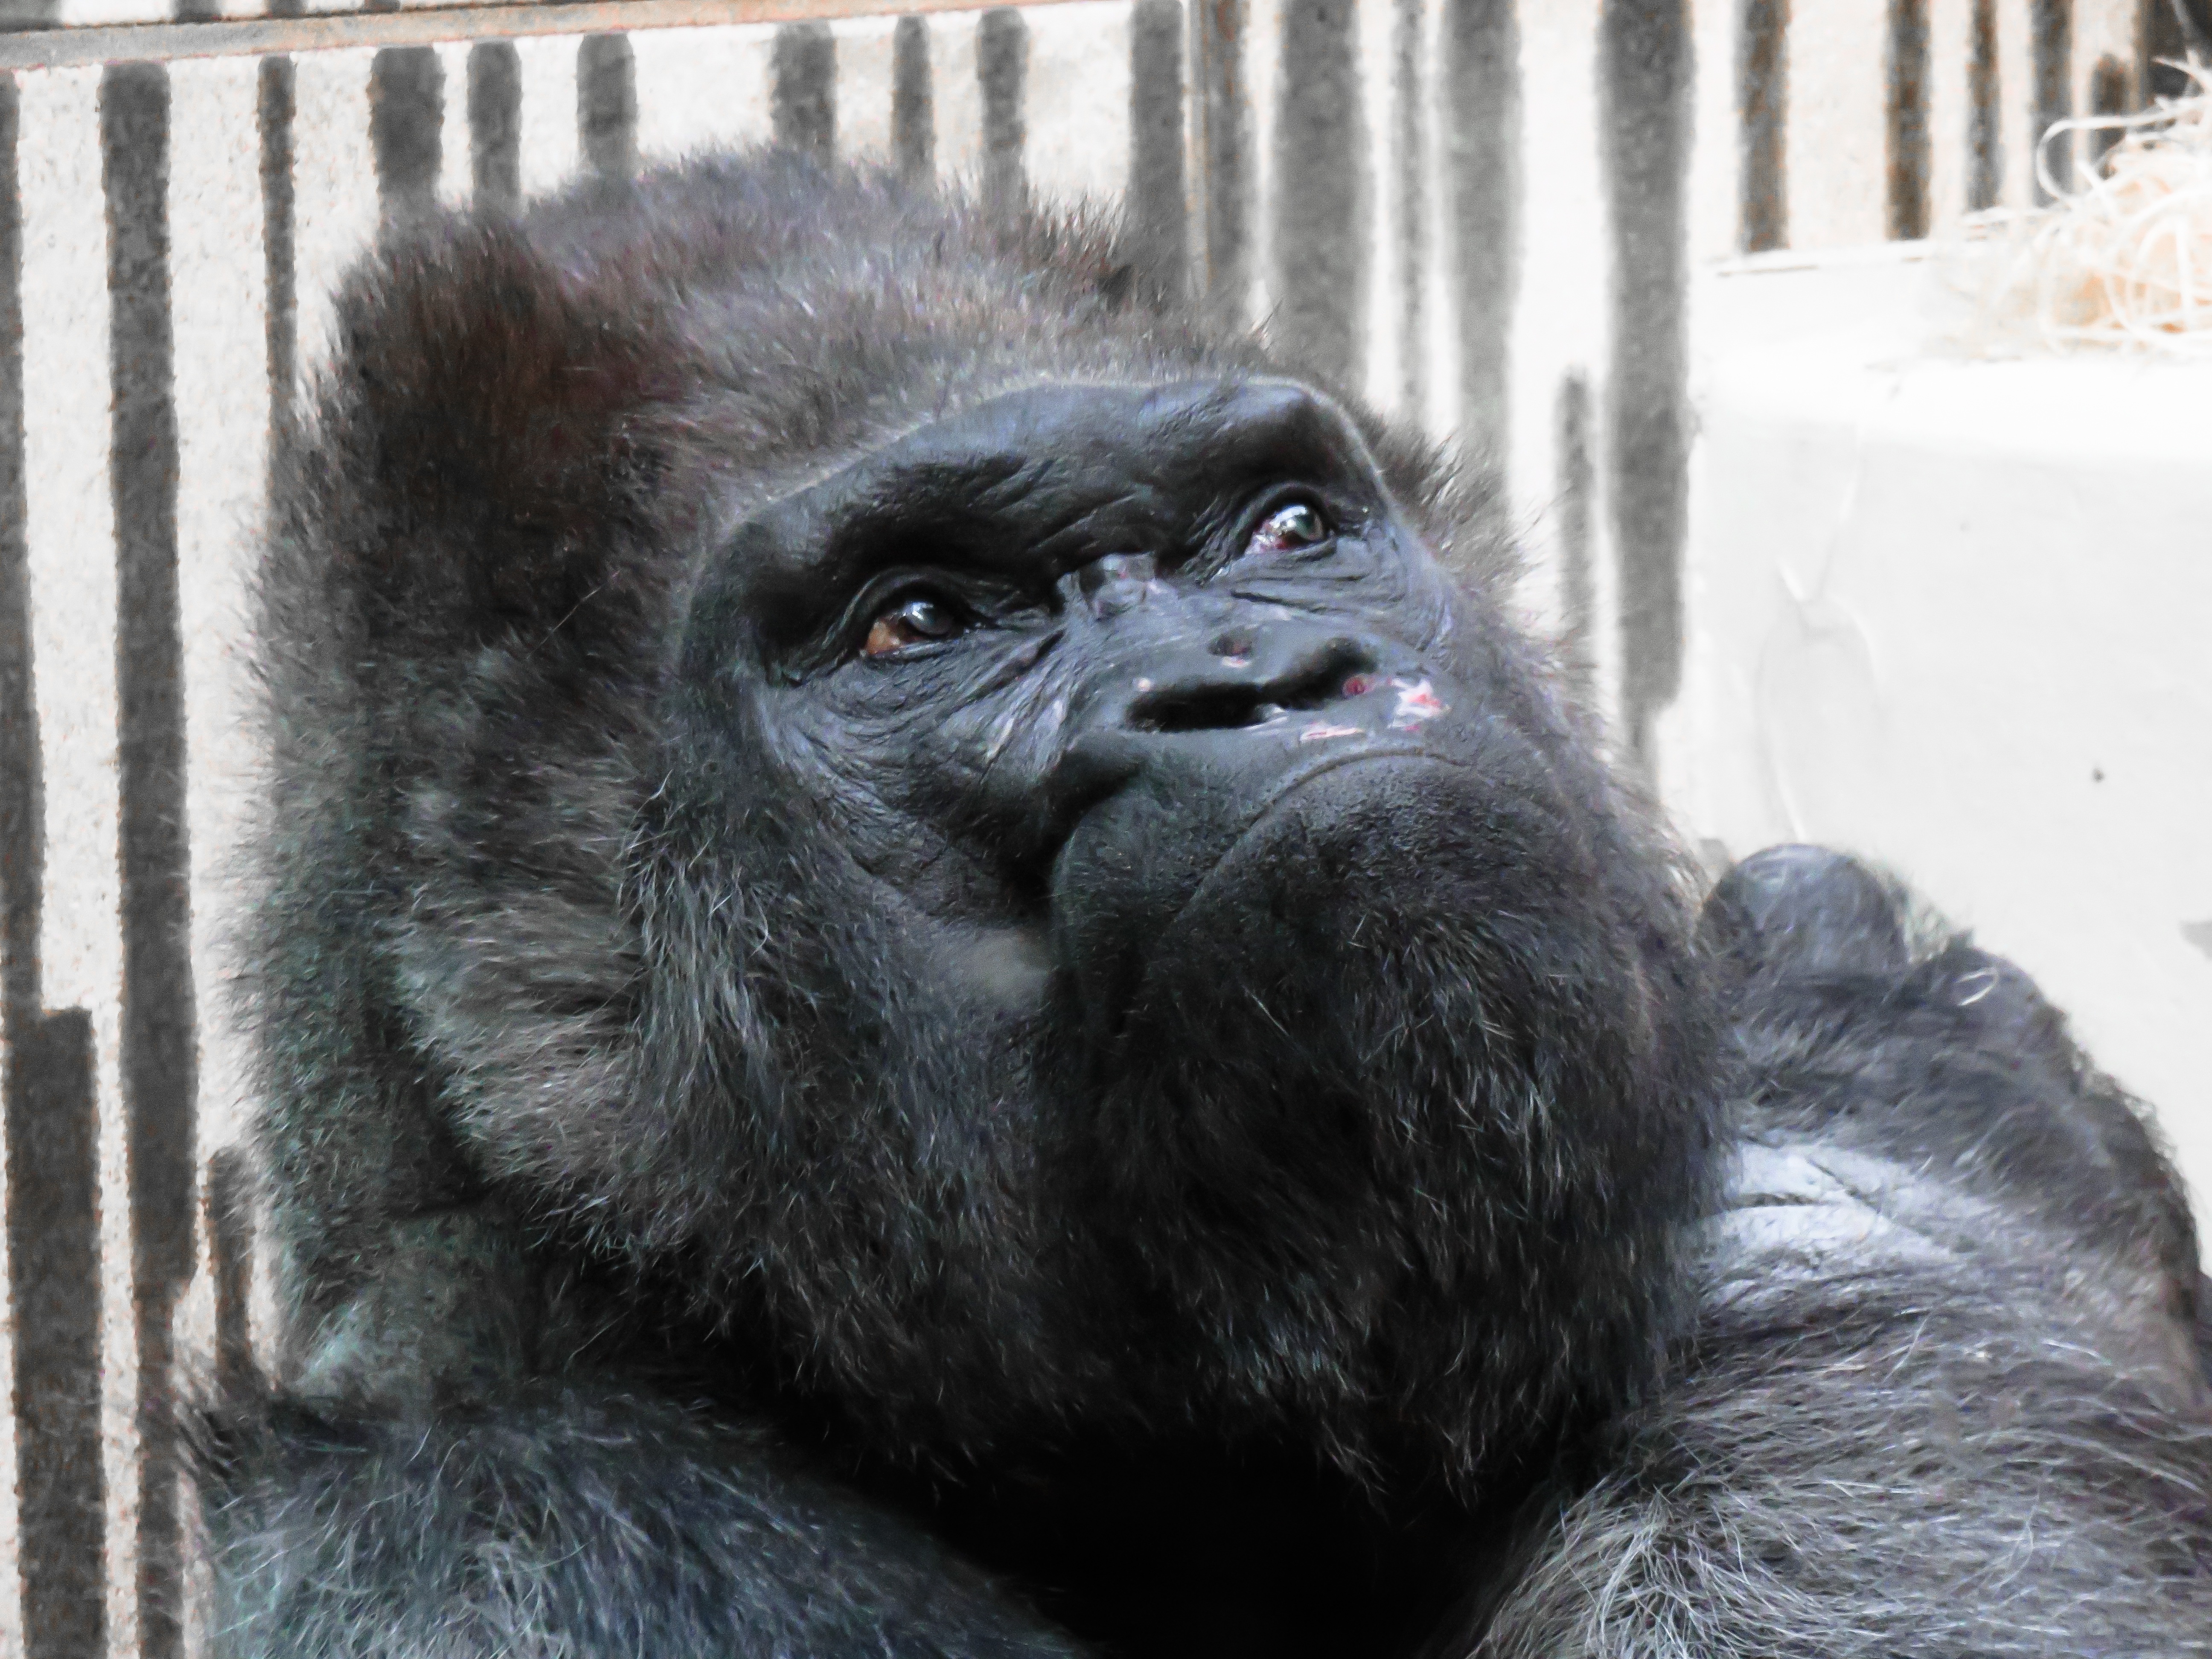
view, animal, thinking, zoo, mammal, thoughtful, monkey, chef, fauna, primate, gorilla, chimpanzee, vertebrate, boss, grim, trouble, silverback, western gorilla, great ape, common chimpanzee, tiergarten n rnberg